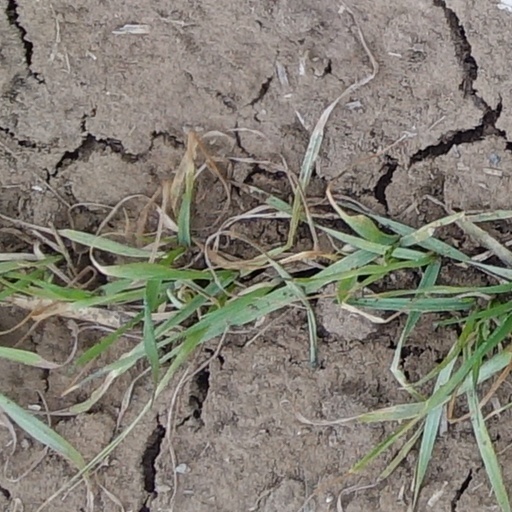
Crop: wheat